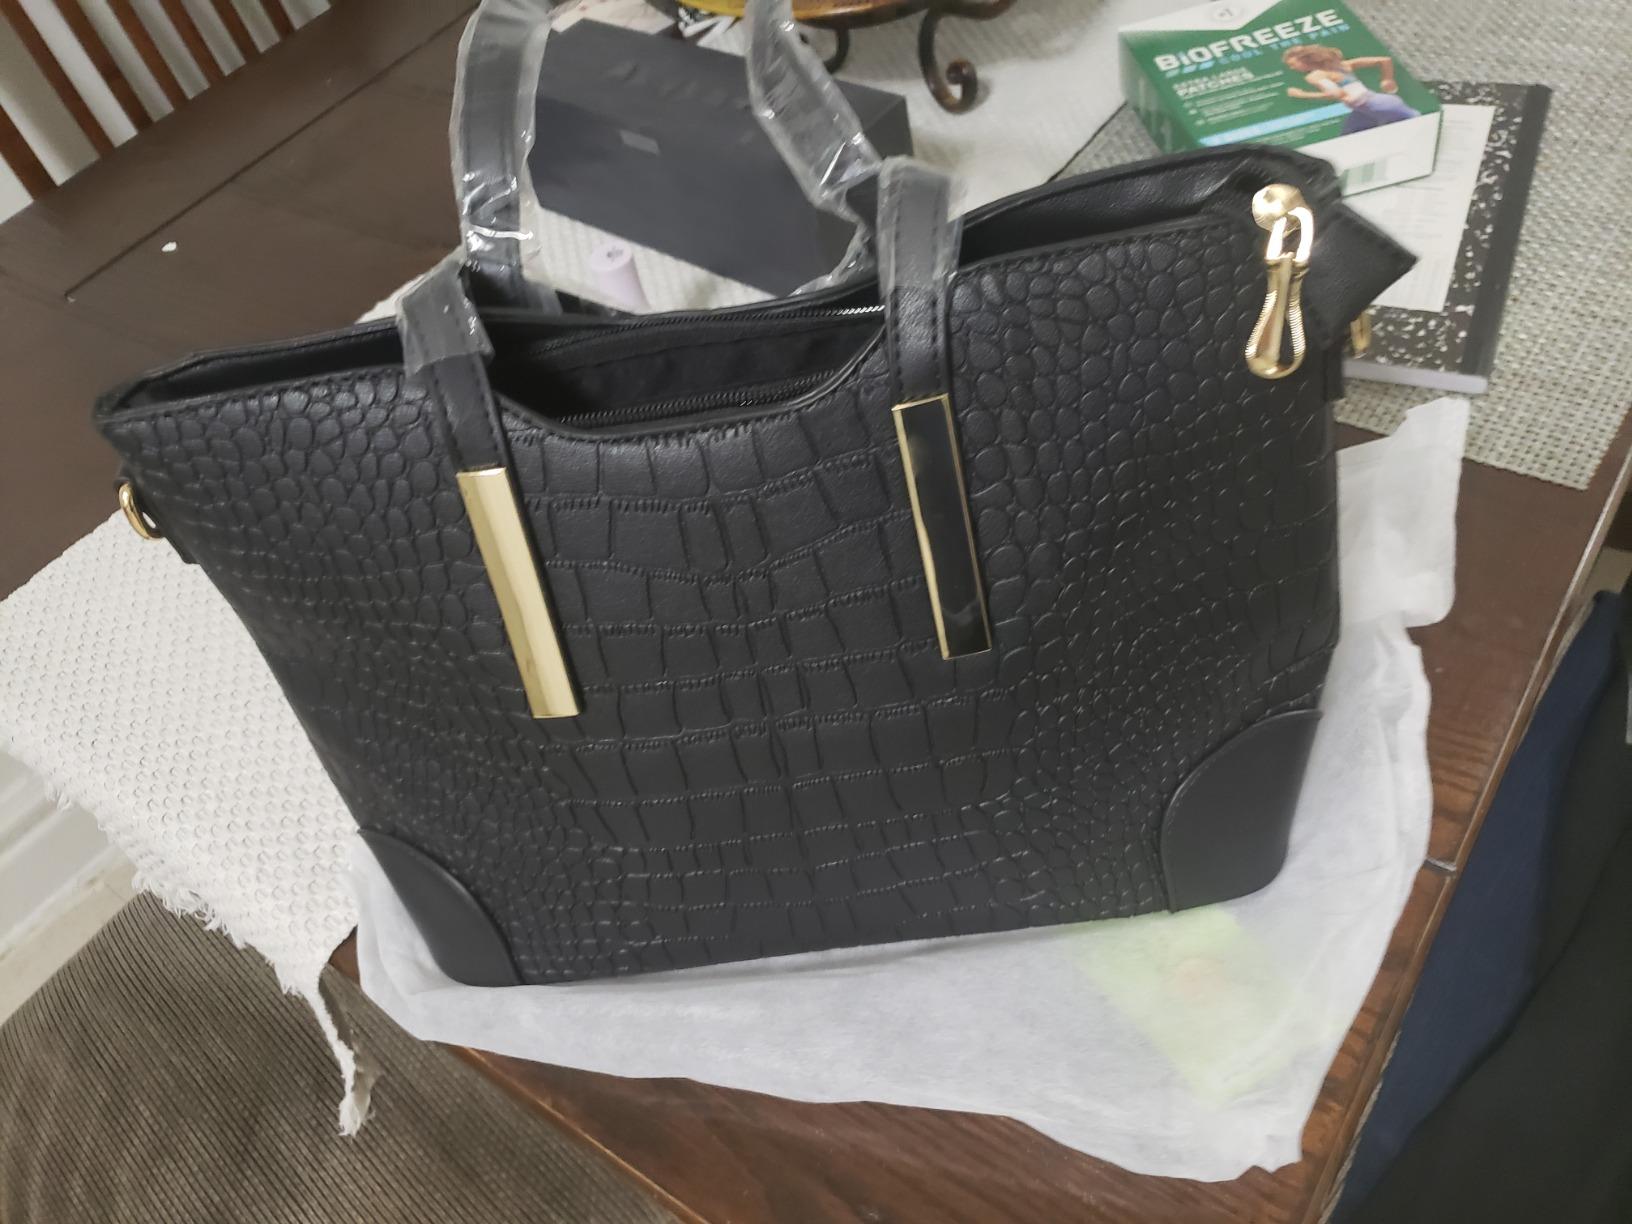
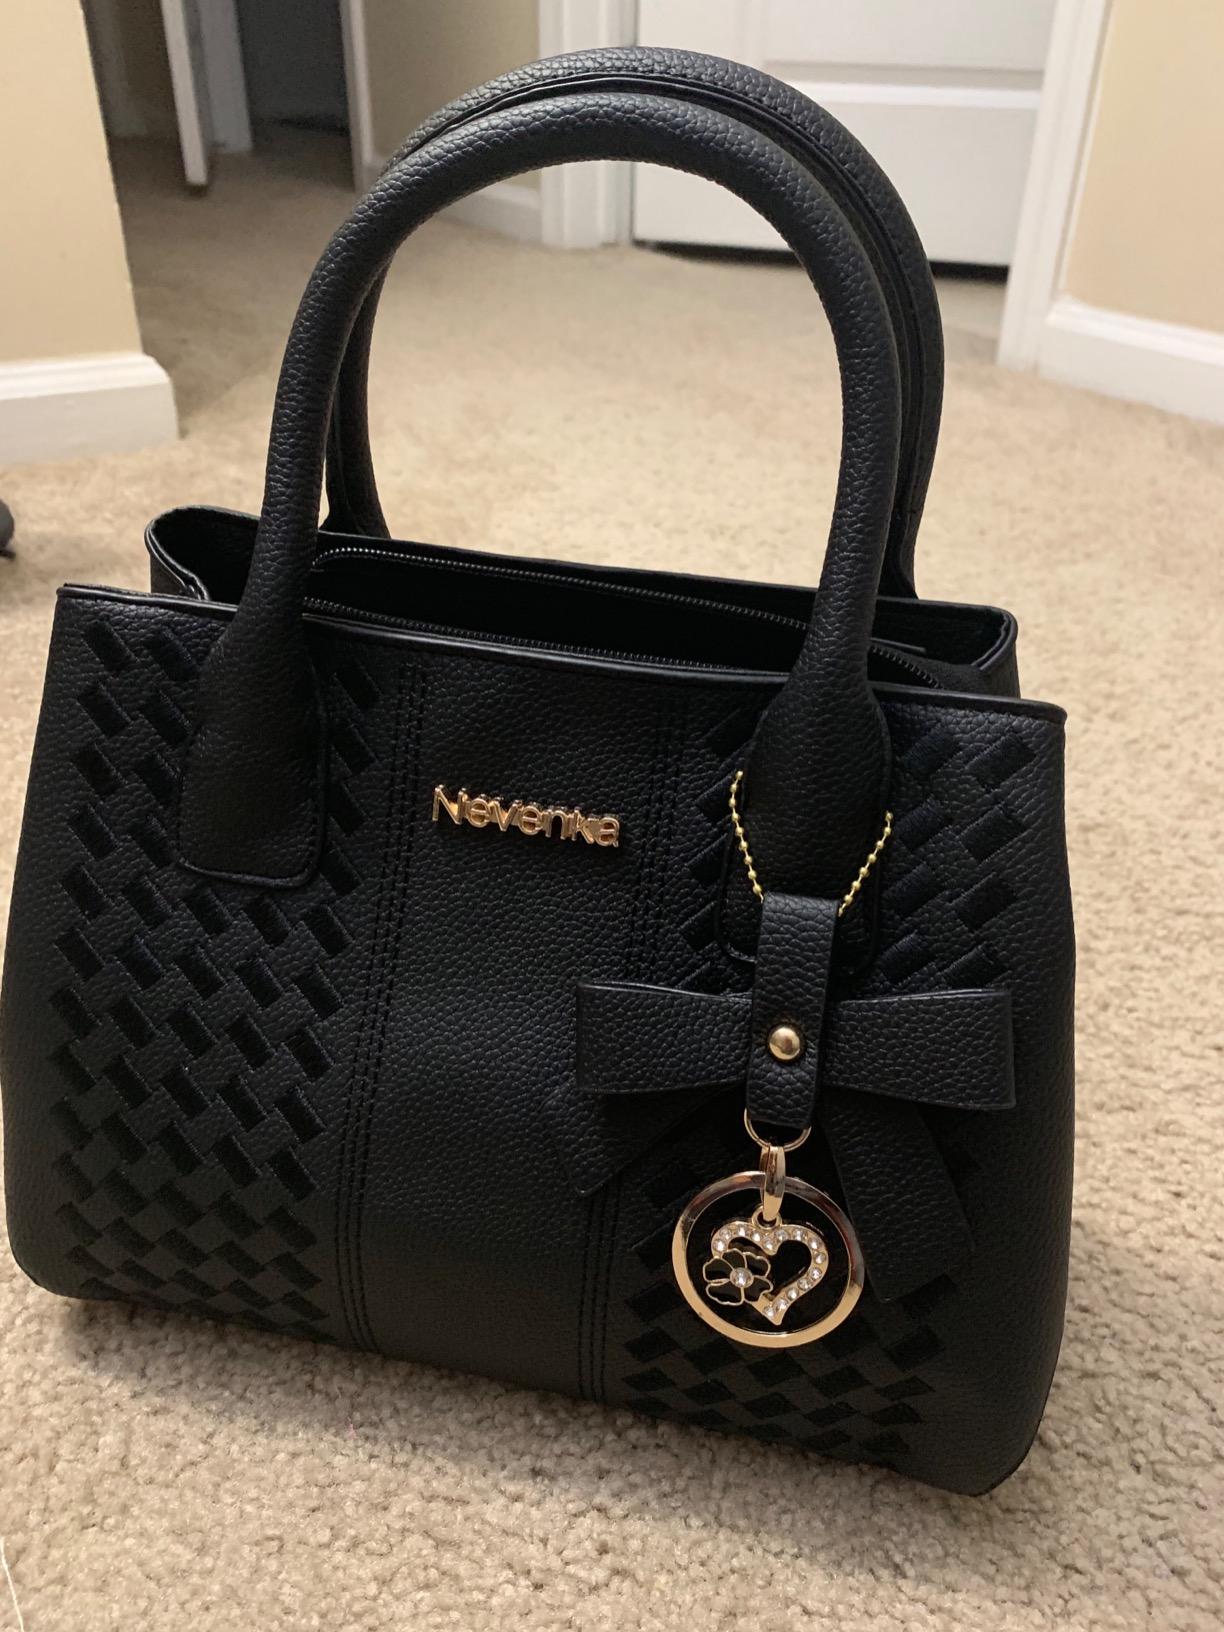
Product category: accessories_handbag
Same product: no